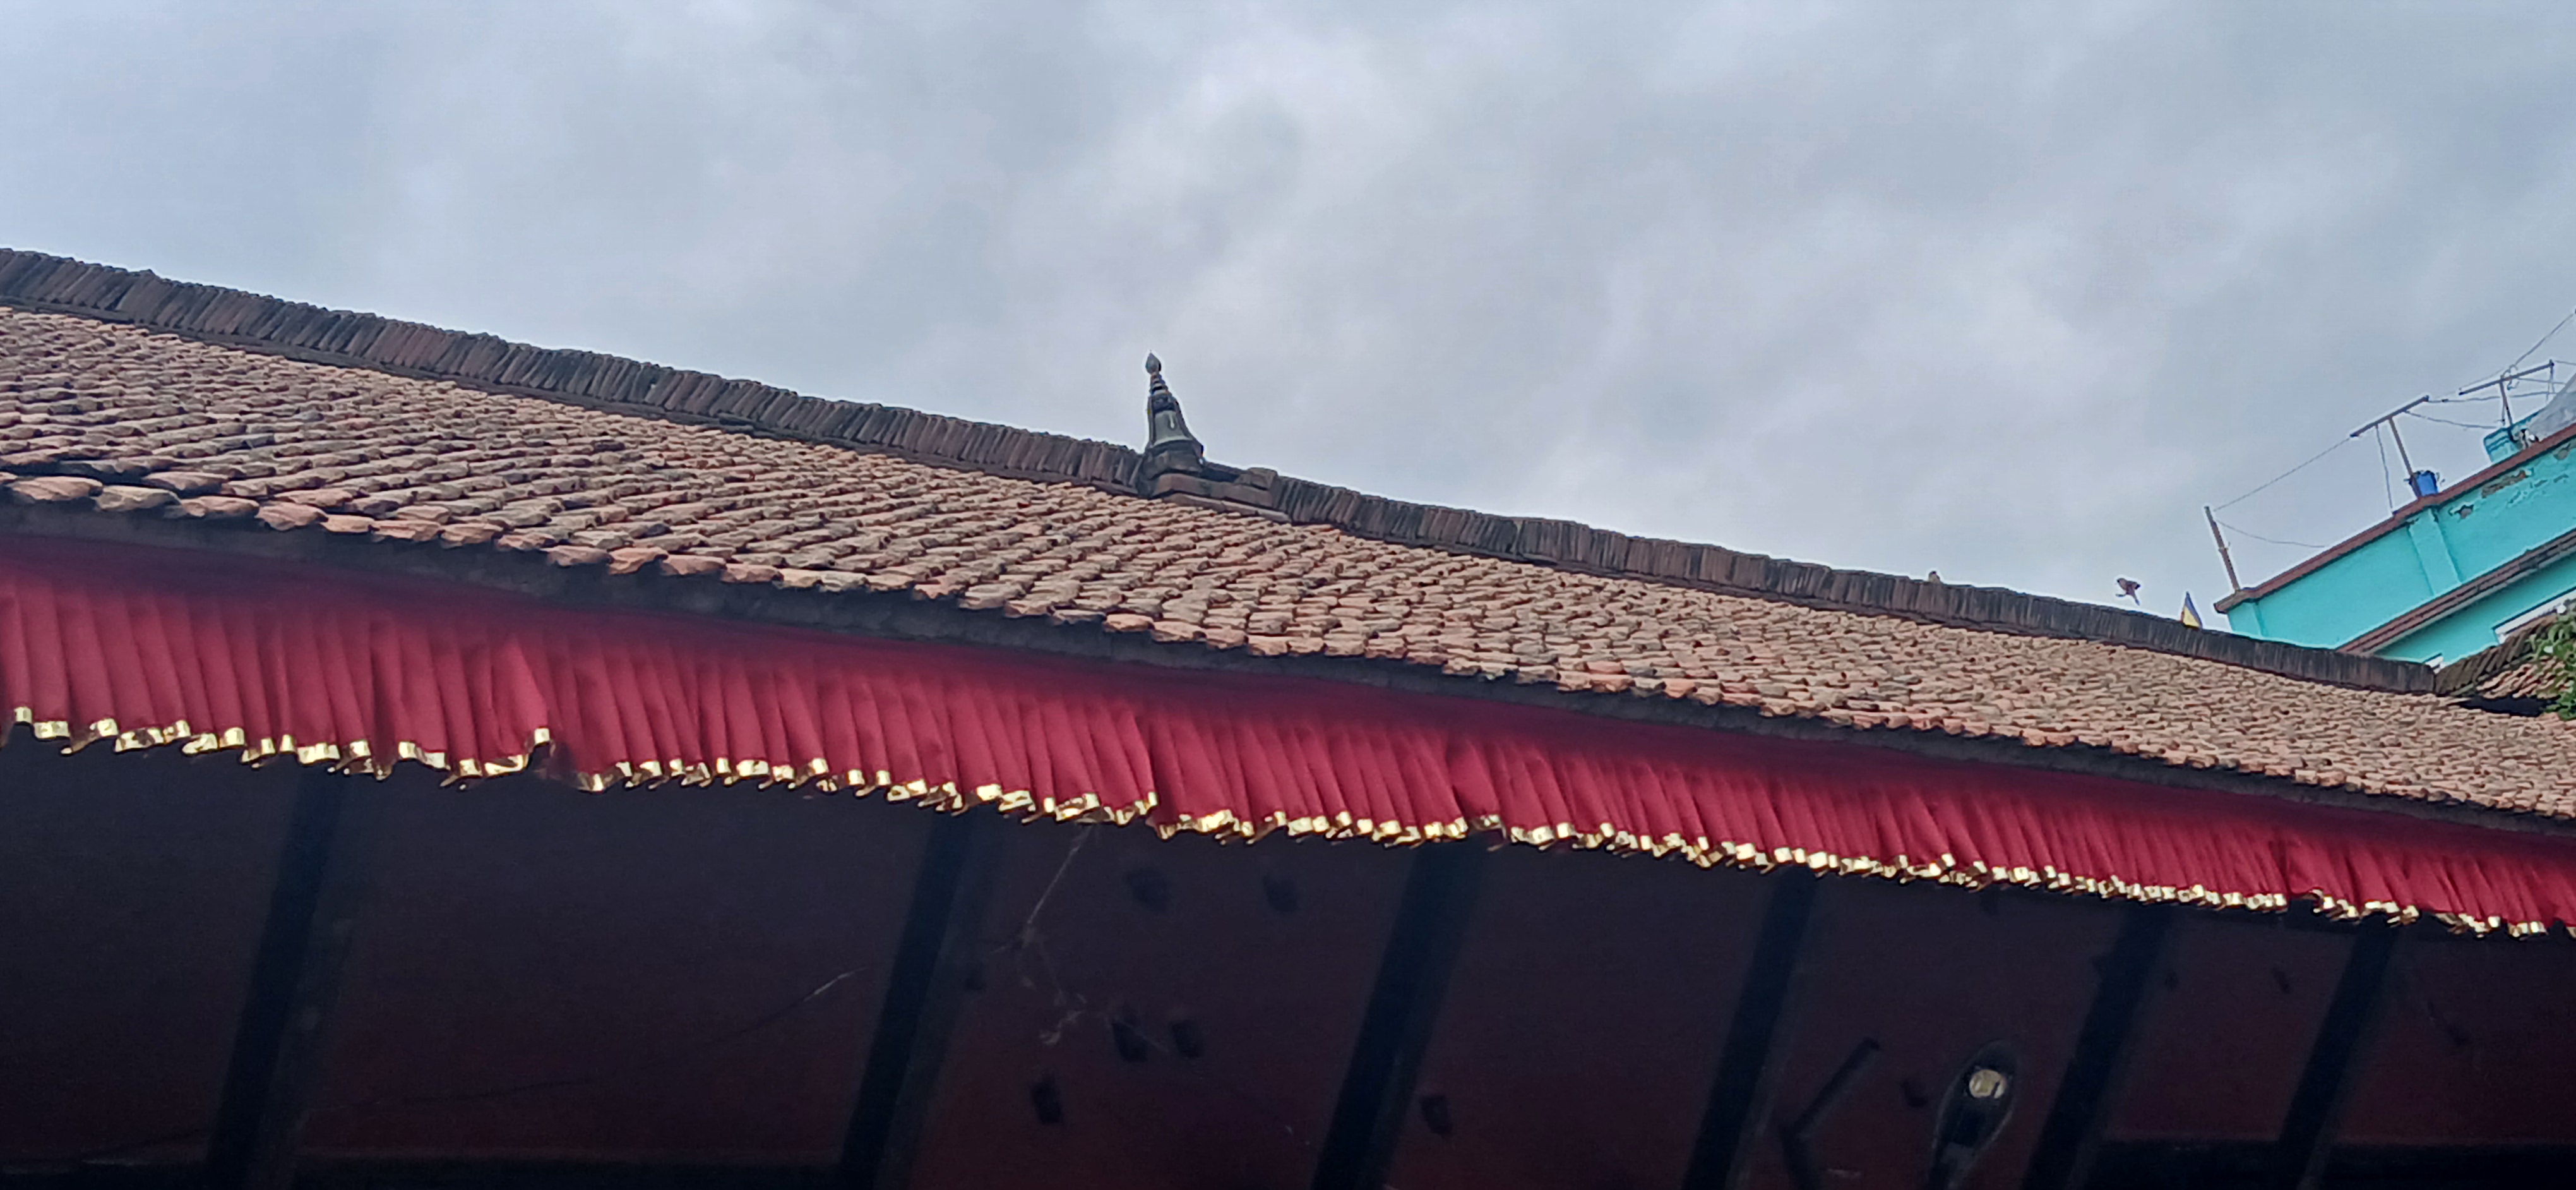
Heritage site: Sujat_Prabha_Maha_Bihar